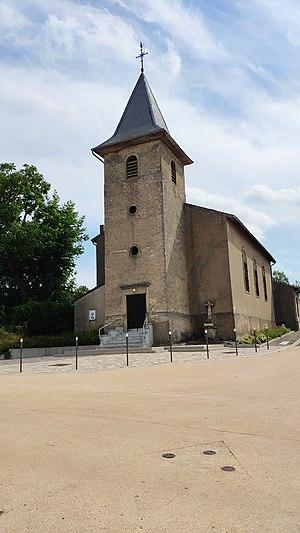
Église Sainte-Anne à Redlach
Tritteling-Redlach est une commune française située dans le département de la Moselle en région Grand Est.